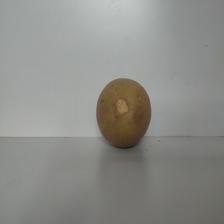
Size: Large